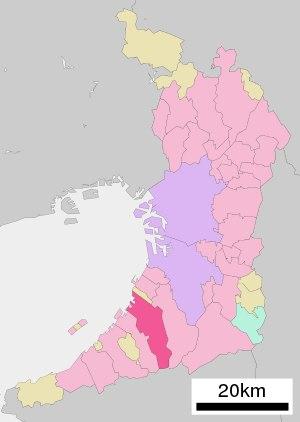
Kishiwada est une ville japonaise située dans la région du Kansai.